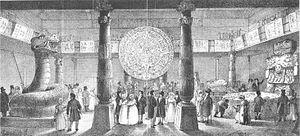
Agostino Aglio est un dessinateur, lithographe, graveur et peintre italien qui fut actif à la fin du XVIIIᵉ et au début du XIXᵉ siècle.
L’art aztèque s'inscrit dans une tradition culturelle millénaire dont toute la production fait partie du cœur de l'espace mésoaméricain. Les Mexicas, autre nom des Aztèques, héritiers de plus de trente siècles de civilisation, adoptent et améliorent en effet les techniques artistiques et architecturales des peuples qui, avant eux, dominèrent le Mexique central.